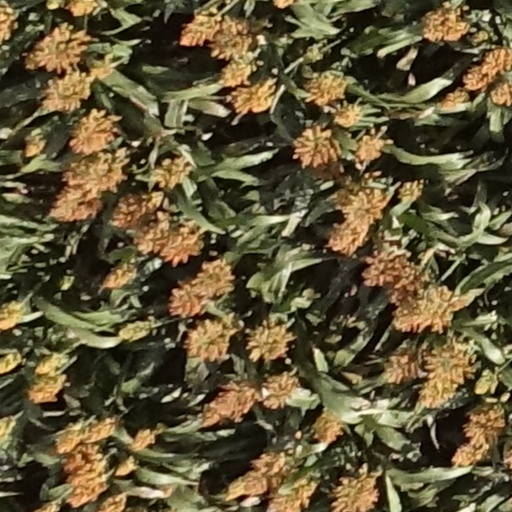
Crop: sorghum